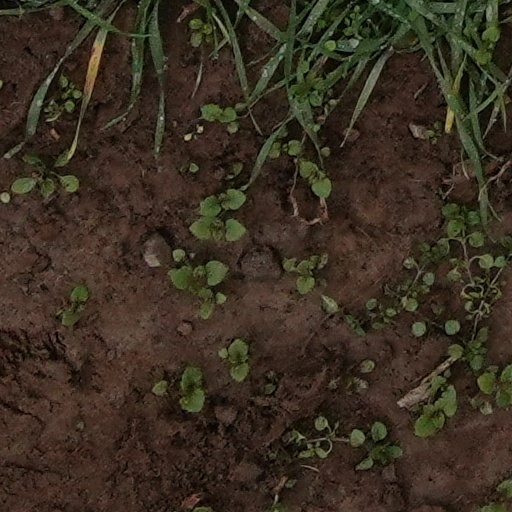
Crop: wheat